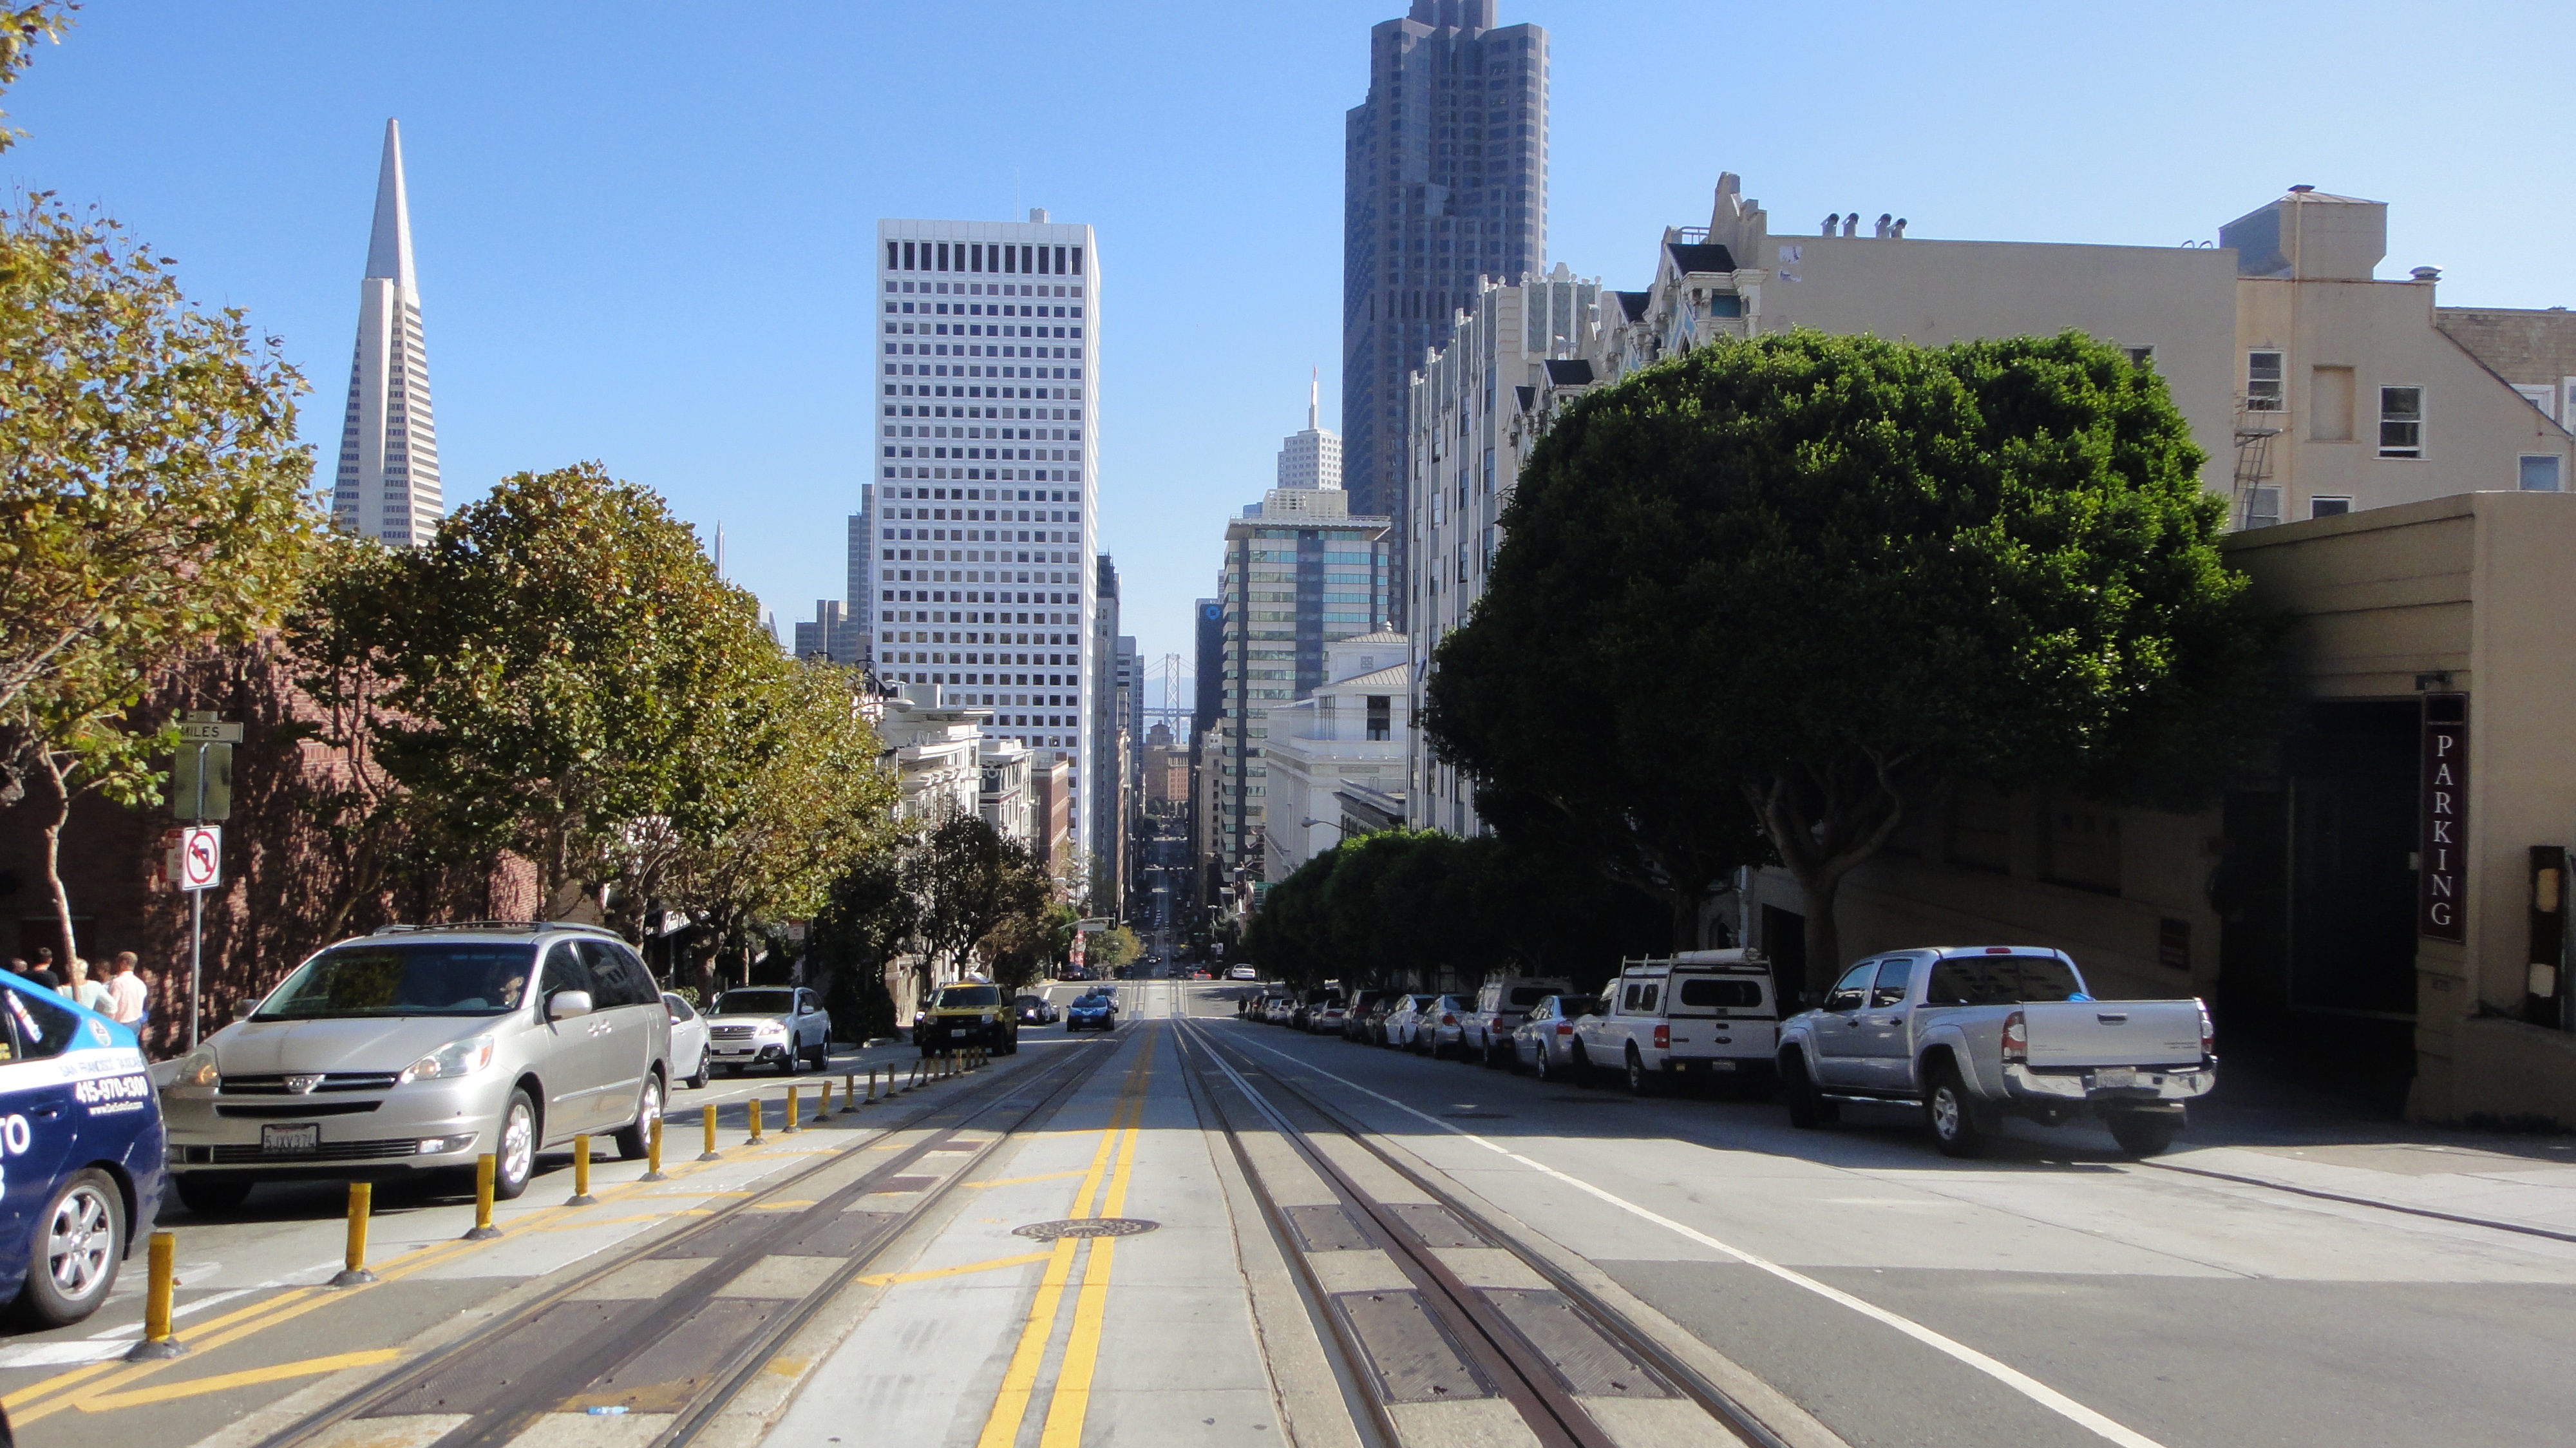
pedestrian, road, skyline, street, town, city, cityscape, downtown, san francisco, transport, vehicle, plaza, america, lane, public transport, town square, neighbourhood, tours, residential area, human settlement, metropolitan area